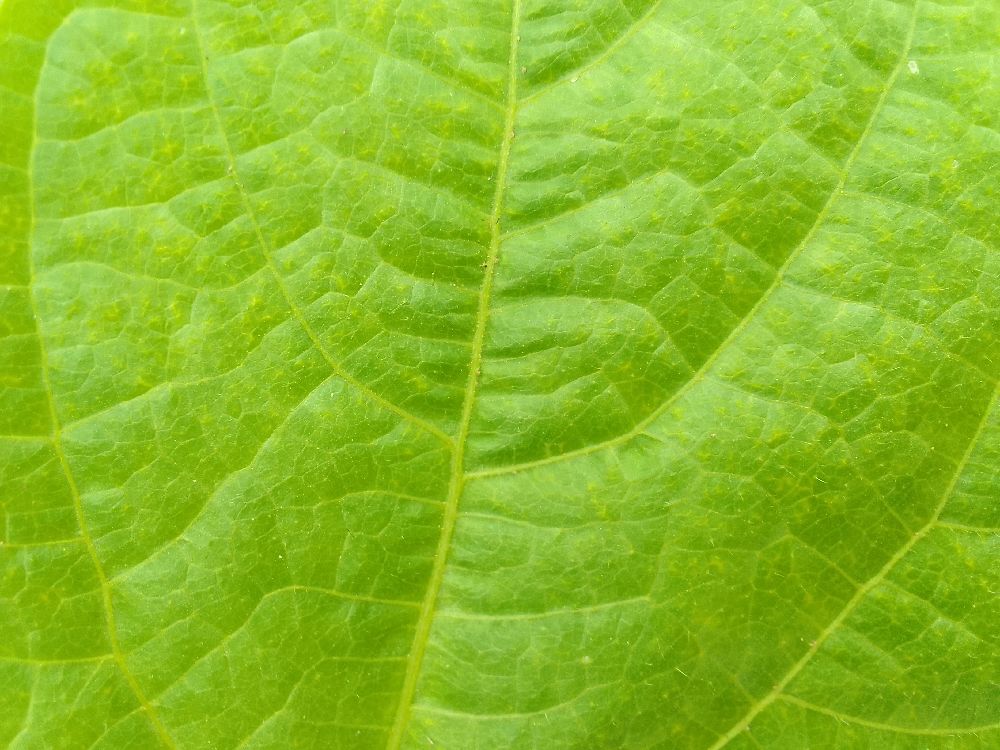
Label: healthy